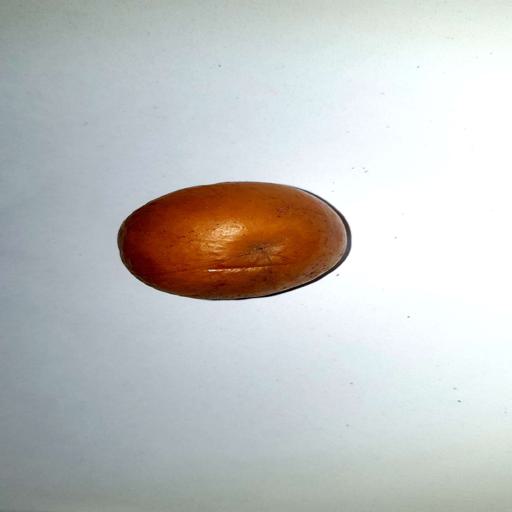
Label: healthy